CoRoT-1b

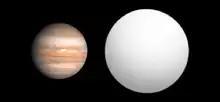
Size comparison of CoRoT-1b with Jupiter.

CoRoT-1b (previously named CoRoT-Exo-1b) is a transiting extrasolar planet approximately 2,630 light-years away in the constellation of Monoceros. The planet was discovered orbiting the yellow dwarf star CoRoT-1 in May 2007. The planet was the first discovery by the French-led CoRoT Mission.